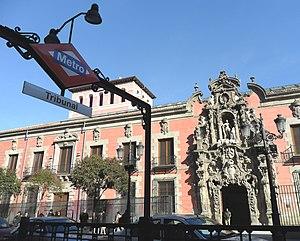
Tribunal est une station des lignes 1 et 10 du métro de Madrid, en Espagne.